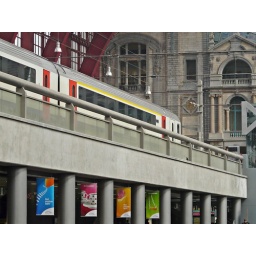
Antwerpen Centraal Station with an NMBS train standing in one of the Level +1 platforms. 22nd April 2009